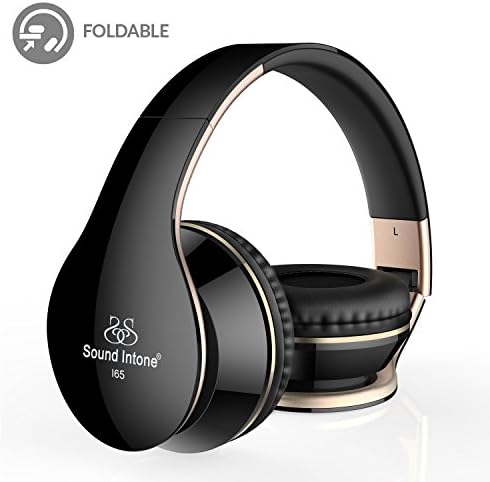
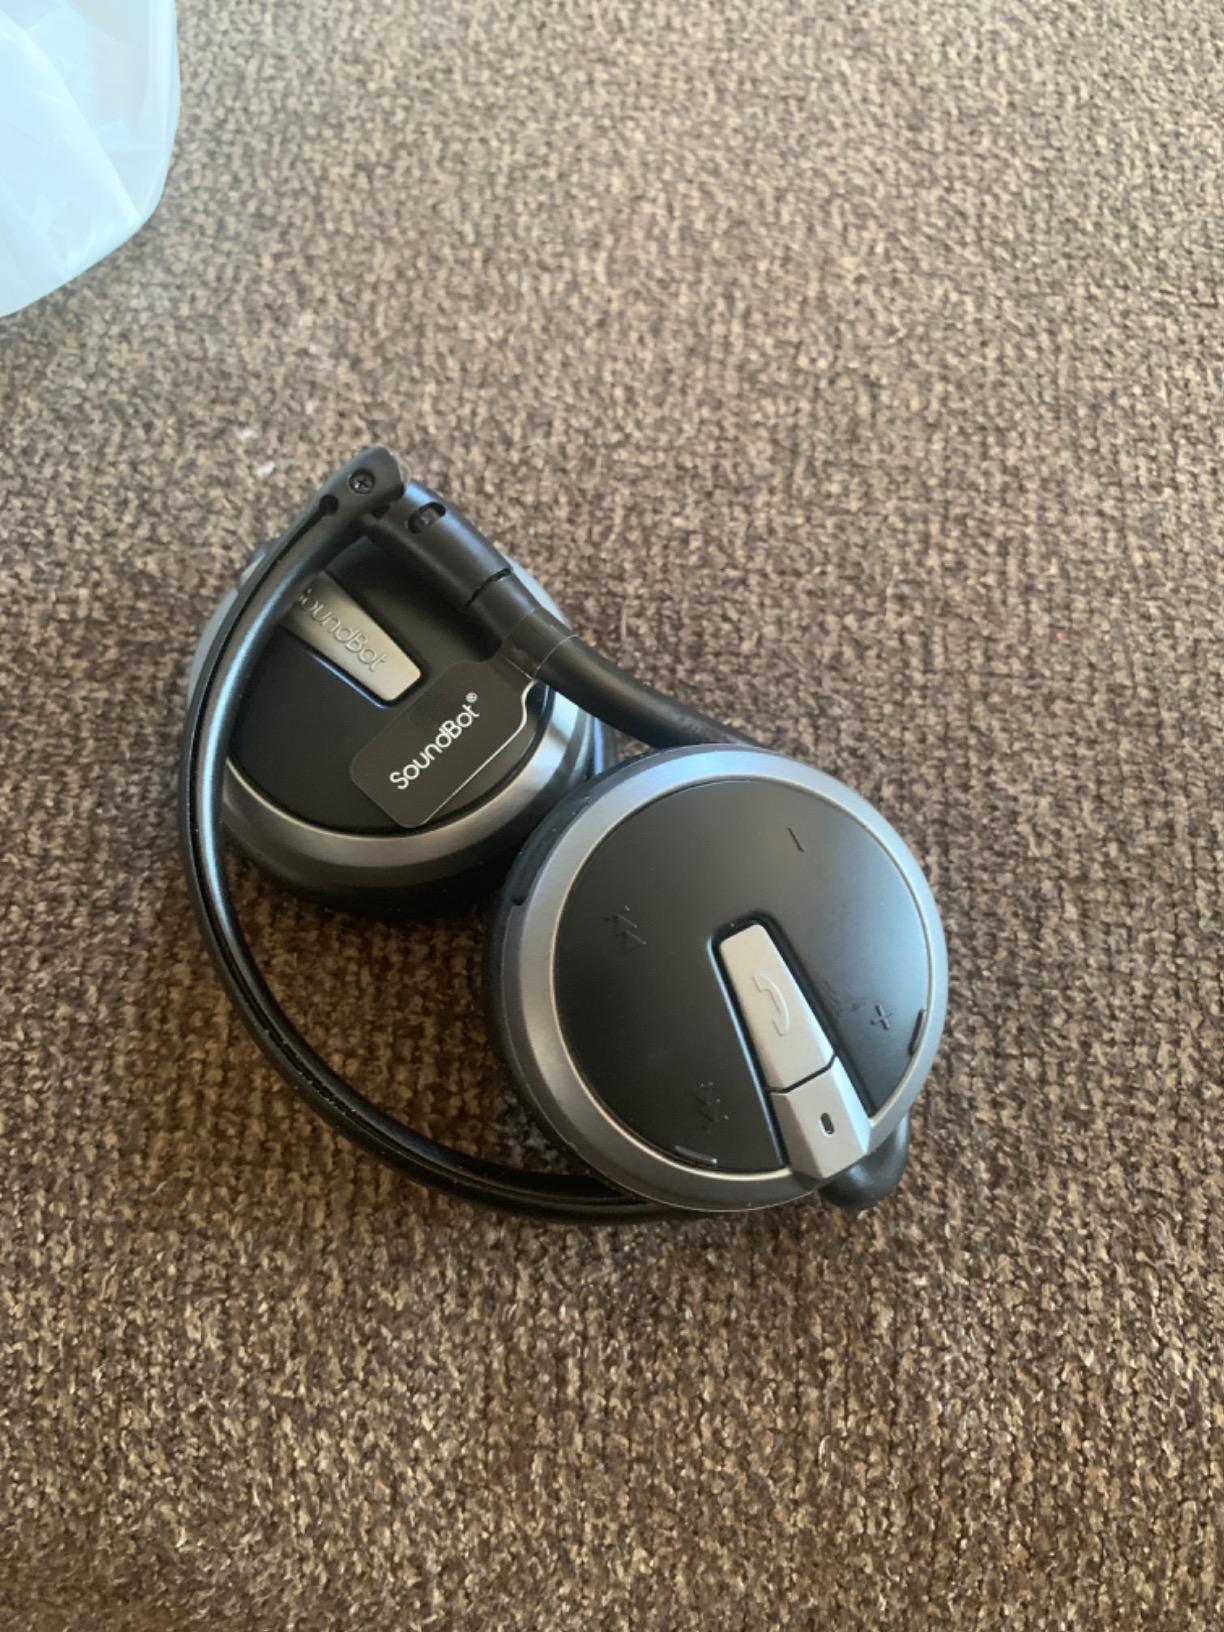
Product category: headphones
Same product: no